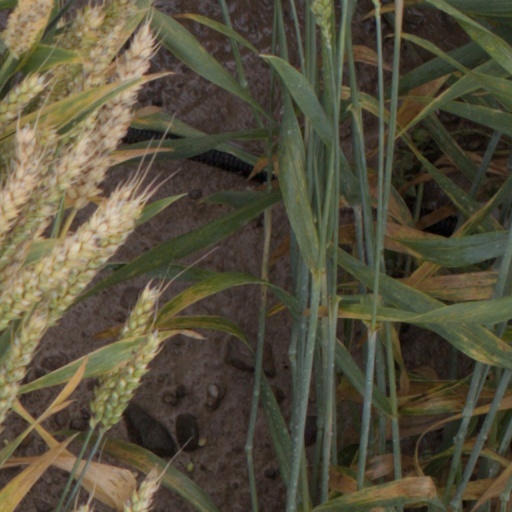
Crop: wheat